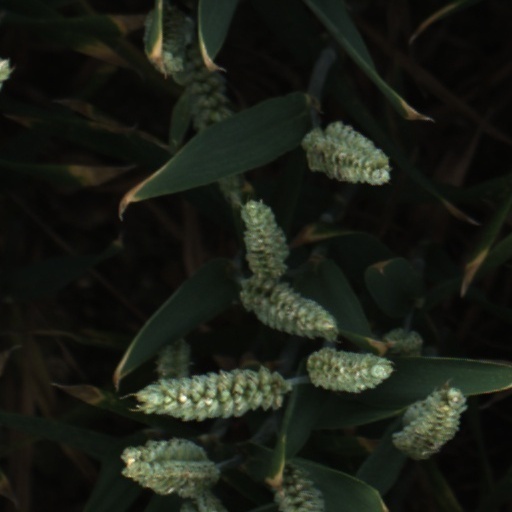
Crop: wheat